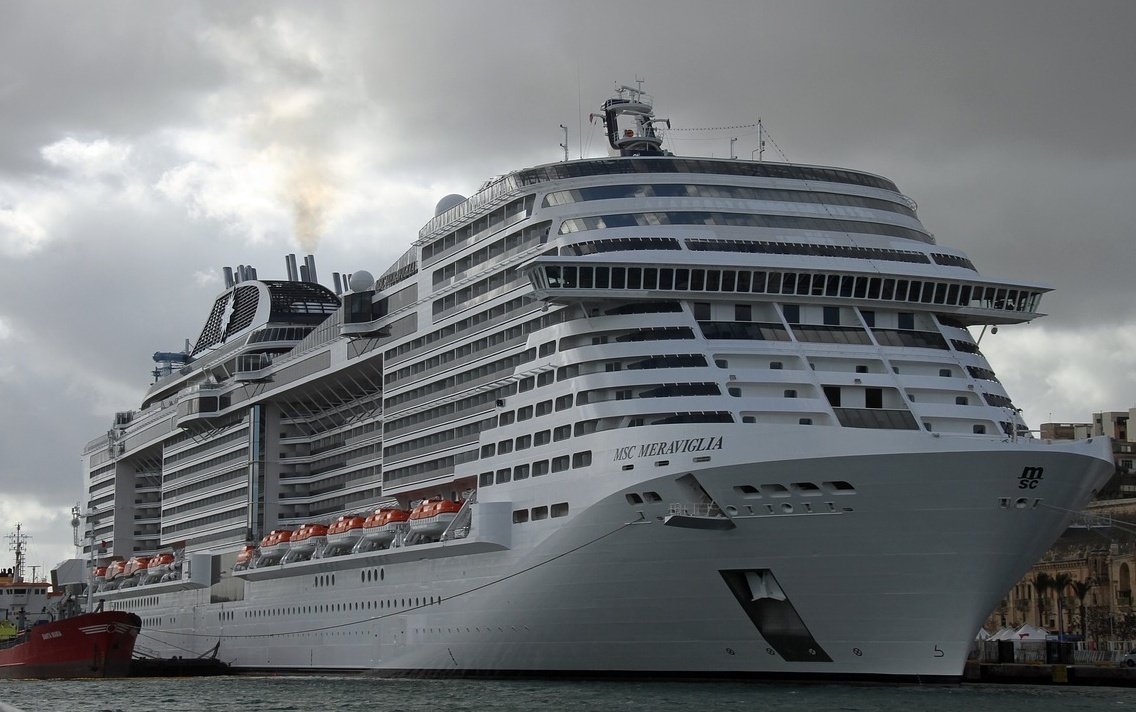
Vehicle type: Ships